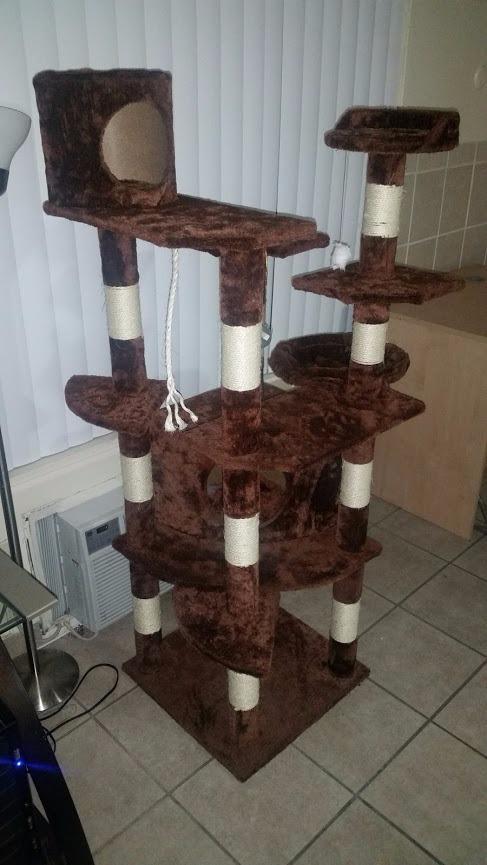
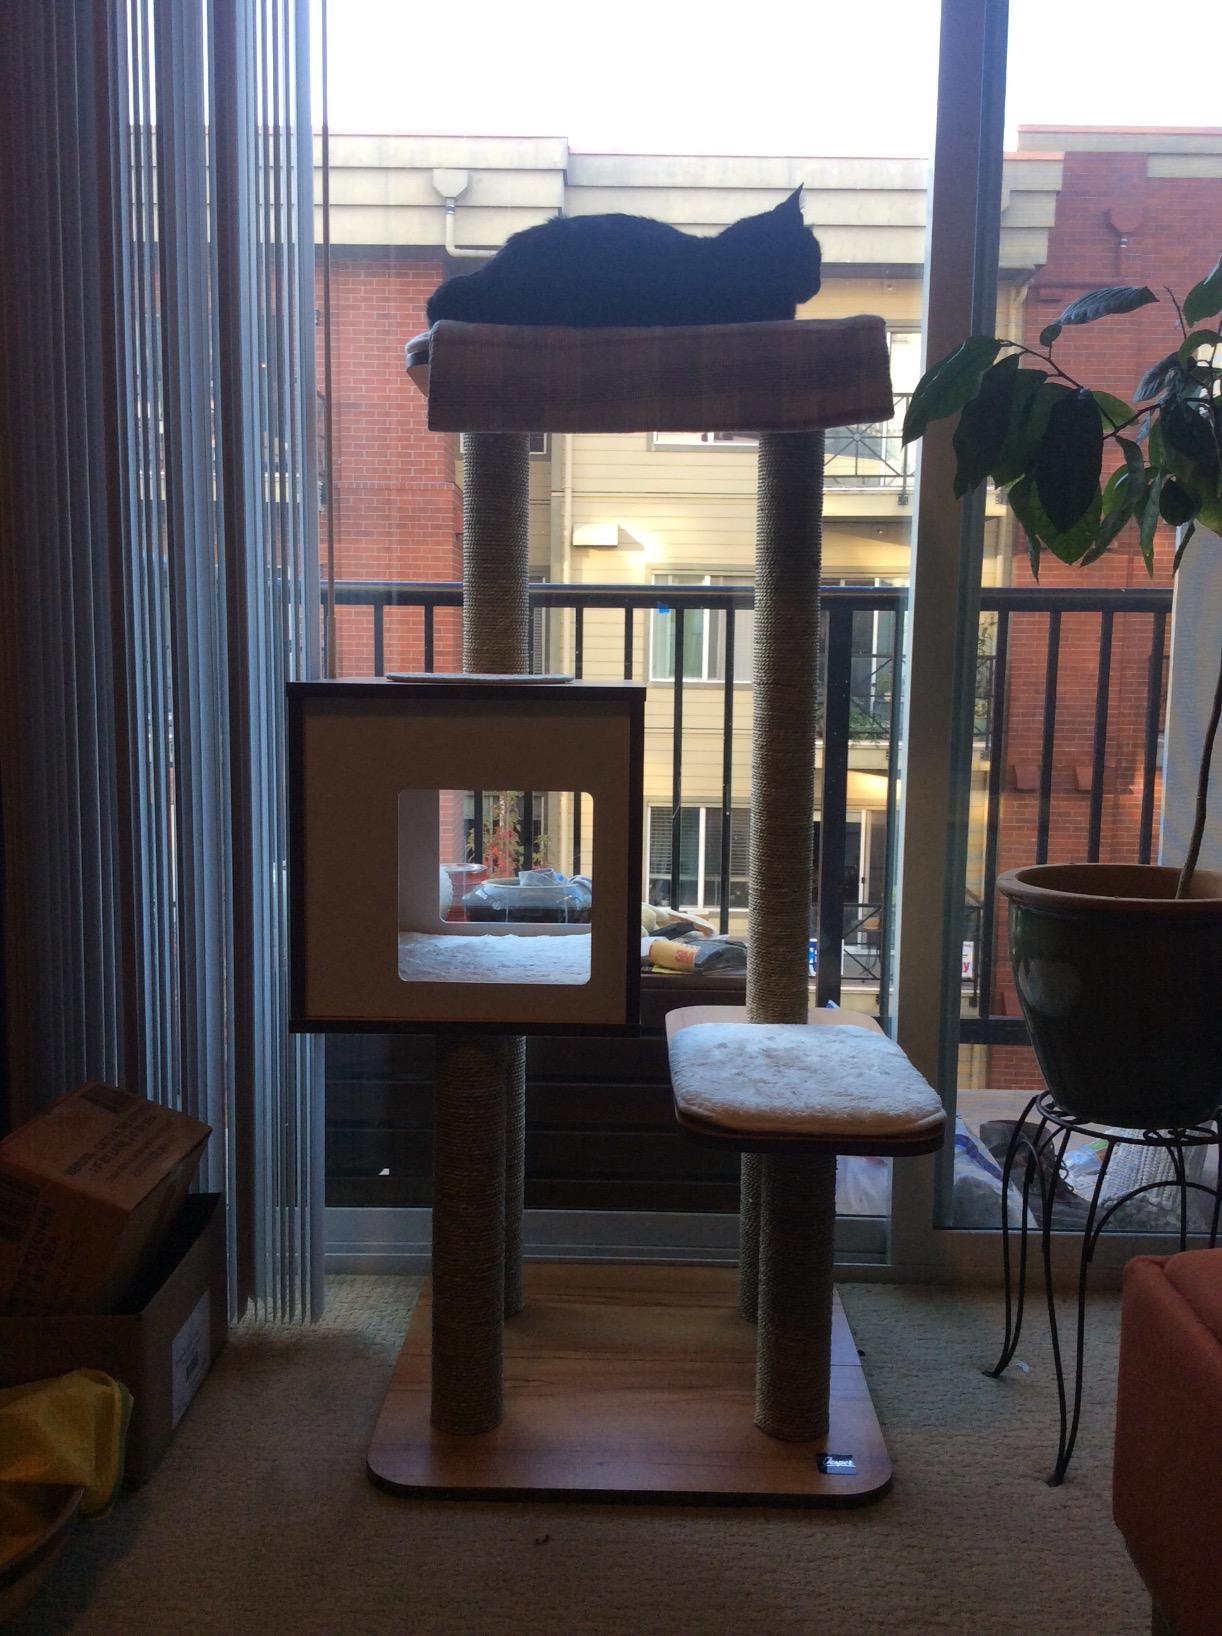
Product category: items_cat tree
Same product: no